Seweryn Kulesza

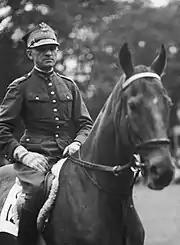
Seweryn Kulesza and Abd el Krim; Warsaw 1936

Seweryn Roman Kulesza (23 October 1900 in Radom – 14 May 1983 in Los Angeles, United States) was a Polish horse rider who competed in the 1936 Summer Olympics.